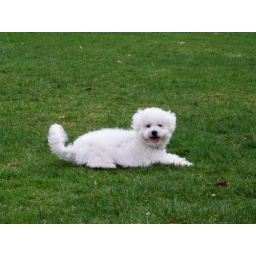
After running around everywhere, my dog decided to relax and lay down on the grass.